Tonyukuk

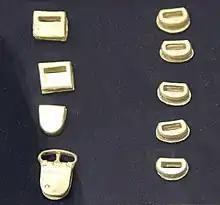
Gold belt ornaments, Tonyukuk ritual place, Tov, Erdene.

He was born around 646, near Tuul River in Ashide tribe. He fled the Tang dynasty in 679 and joined Elteriš in 681.